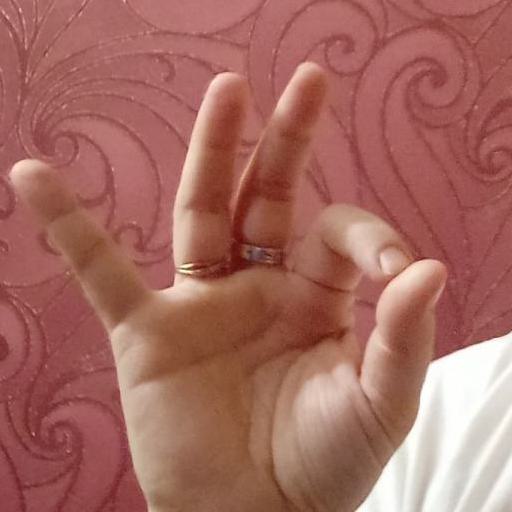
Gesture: ok